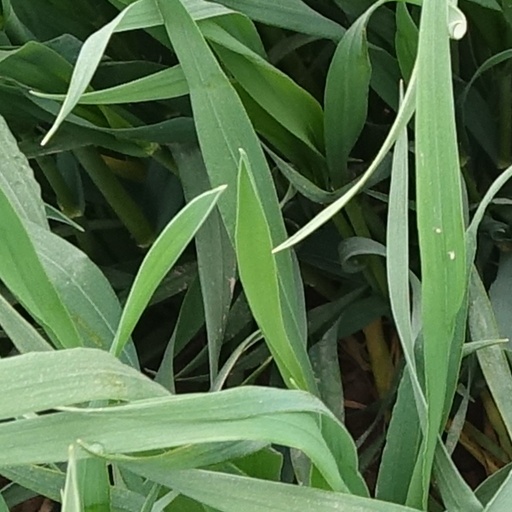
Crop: wheat